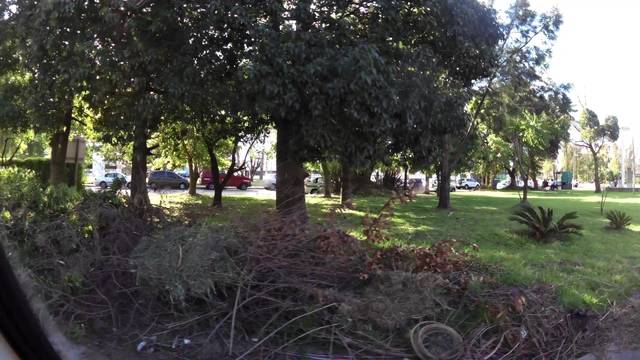
Region: Argentina
Coordinates: -34.89, -57.957